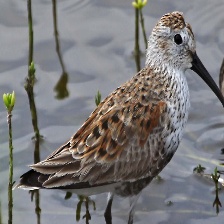
Species: DUNLIN
Scientific name: CALIDRIS ALPINA
ImageNet parent category: red-backed_sandpiper